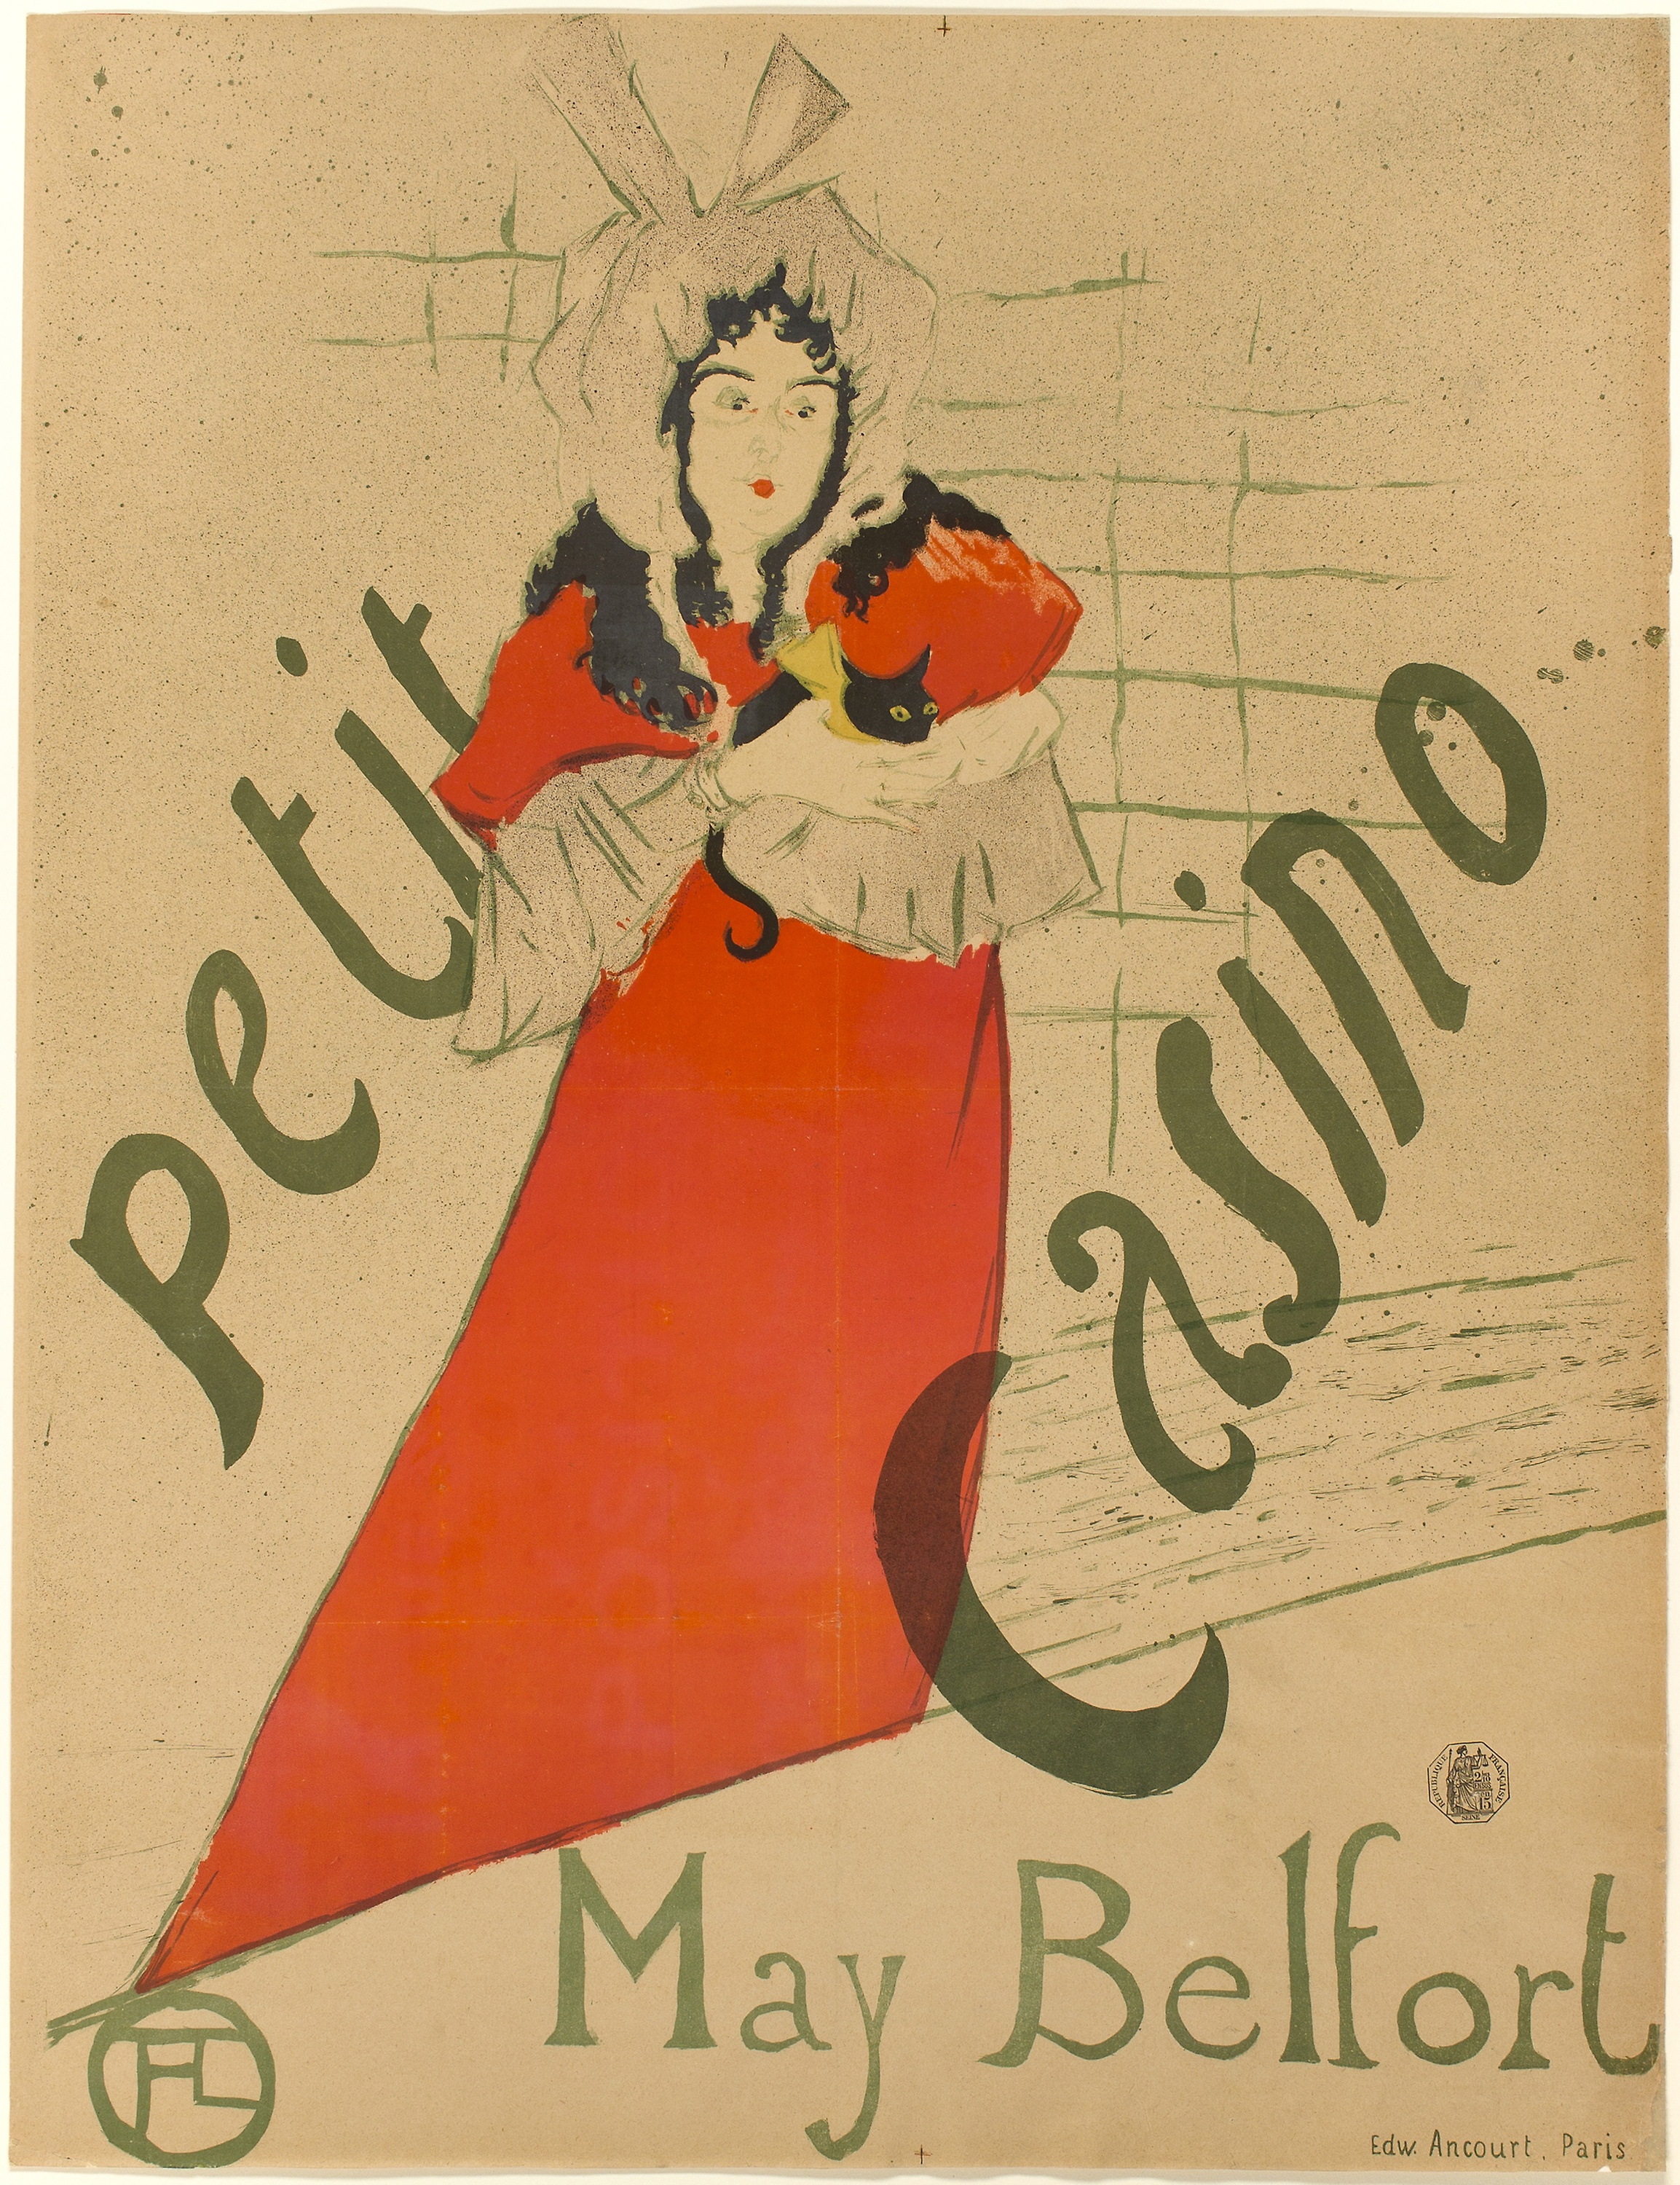
text, poster, illustration, art, font, paper, advertising, costume design